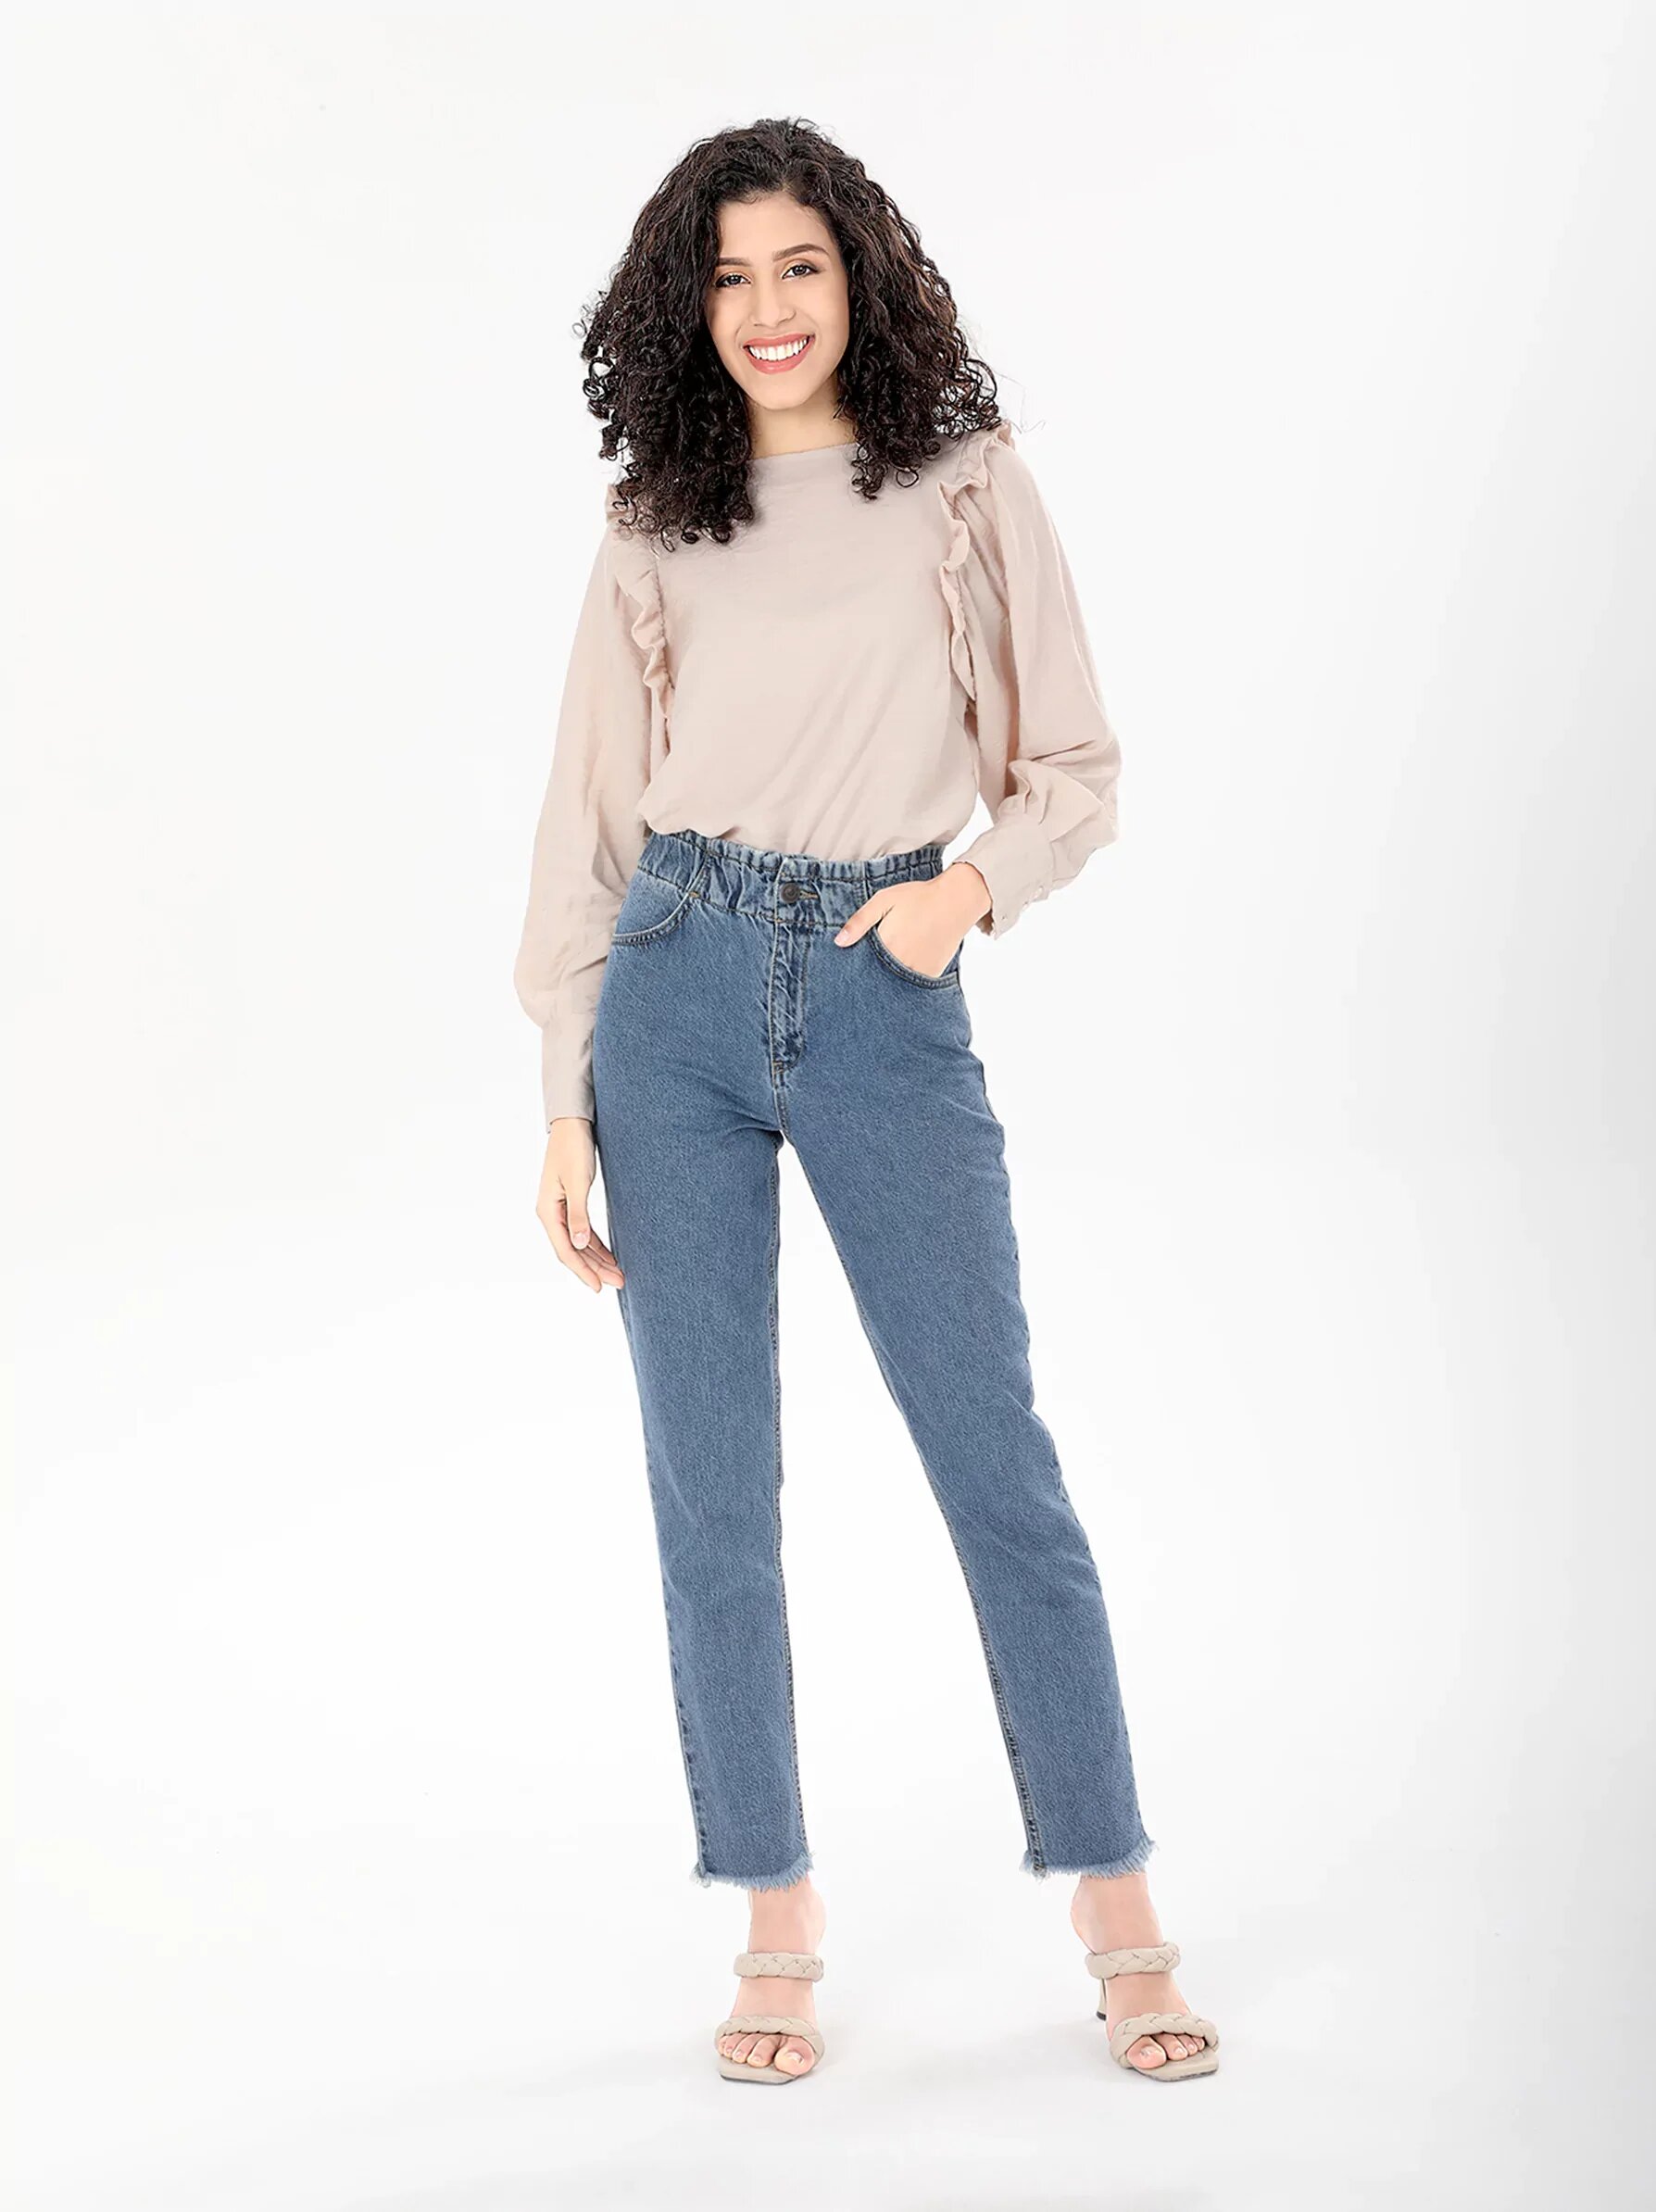
jeans, footwear, trousers, arm, leg, sleeve, waist, thigh, knee, t shirt, denim, fashion design, sleeveless shirt, trunk, fashion model, electric blue, long hair, human leg, abdomen, event, sportswear, formal wear, pattern, pocket, belt, brown hair, fashion accessory, necklace, sandal, eyewear, bag, high heels, peach, fur, top, Luggage and bags, sitting, ankle, jewellery, photo shoot, blouse